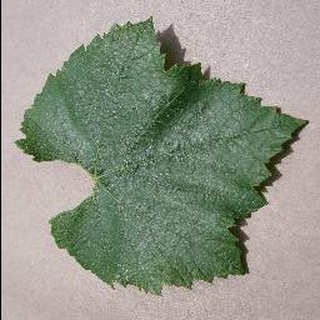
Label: healthy_grape